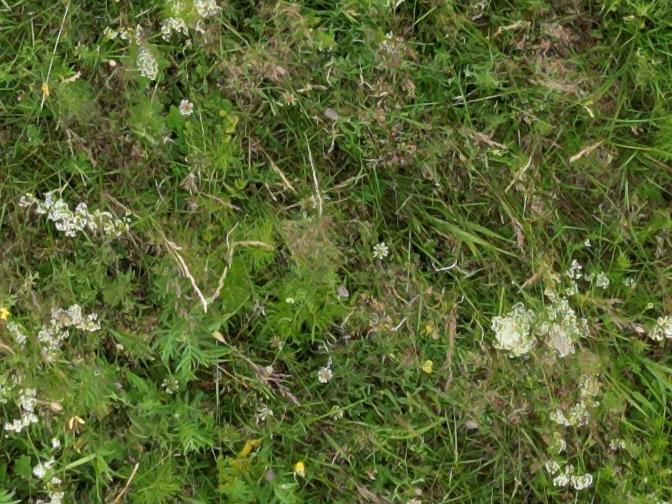
Flowers visible: yarrow flowers, yarrow flowers